Prana

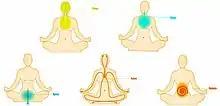
The 5 Vayus - Prana, Apana, Udana, Samana, Vyana

One way of categorizing prāṇa is by means of vāyus. "Vāyu" means "wind" or "air" in Sanskrit, and the term is used in a variety of contexts in Hindu philosophy. Prāṇa is considered the basic vāyu from which the other vāyus arise, as well as one of the five major vāyus. Prāṇa is thus the generic name for all the breaths, including the five major vāyus of prāṇa, apāna, uḍāna, samāna, and vyāna. The "Nisvasattvasamhita Nayasutra" describes five minor winds, naming three of these as nāga, dhanamjaya, and kurma; the other two are named in the "Skandapurana" (181.46) and "Sivapurana Vayaviyasamhita" (37.36) as devadatta and krtaka.